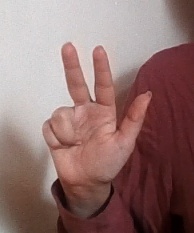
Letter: al